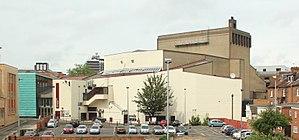
Journal d'un homme sans importance, est un roman comique anglais conçu et rédigé par George Grossmith et son frère Weedon Grossmith. À l'origine, il est publié en feuilleton par le magazine satirique Punch en 1888-1889, et paraît en volume en 1892, avec des ajouts et des illustrations réalisées par Weedon.